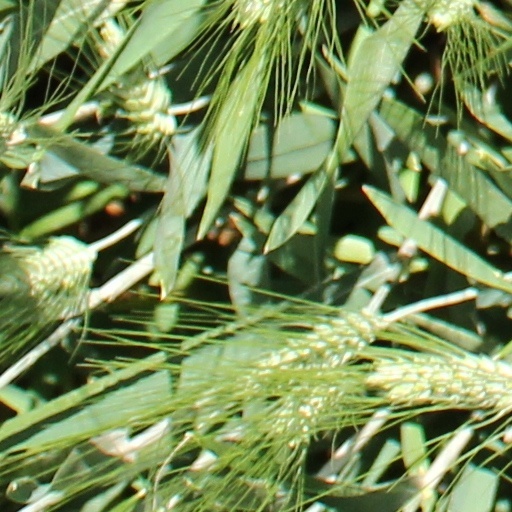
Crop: wheat